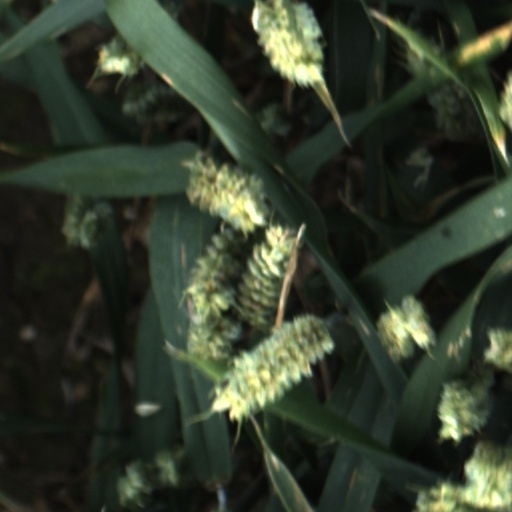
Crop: wheat